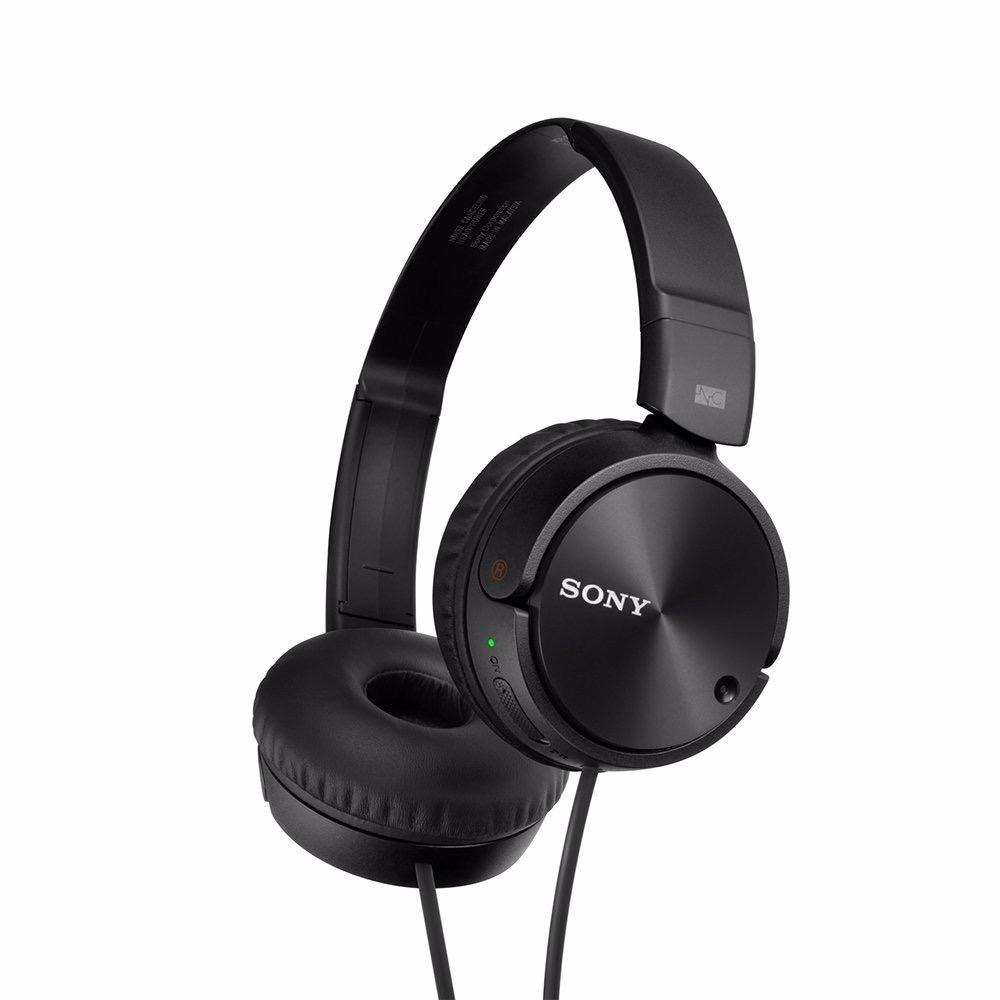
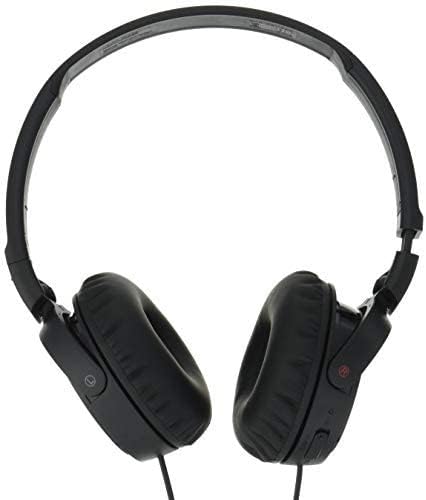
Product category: headphones
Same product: yes